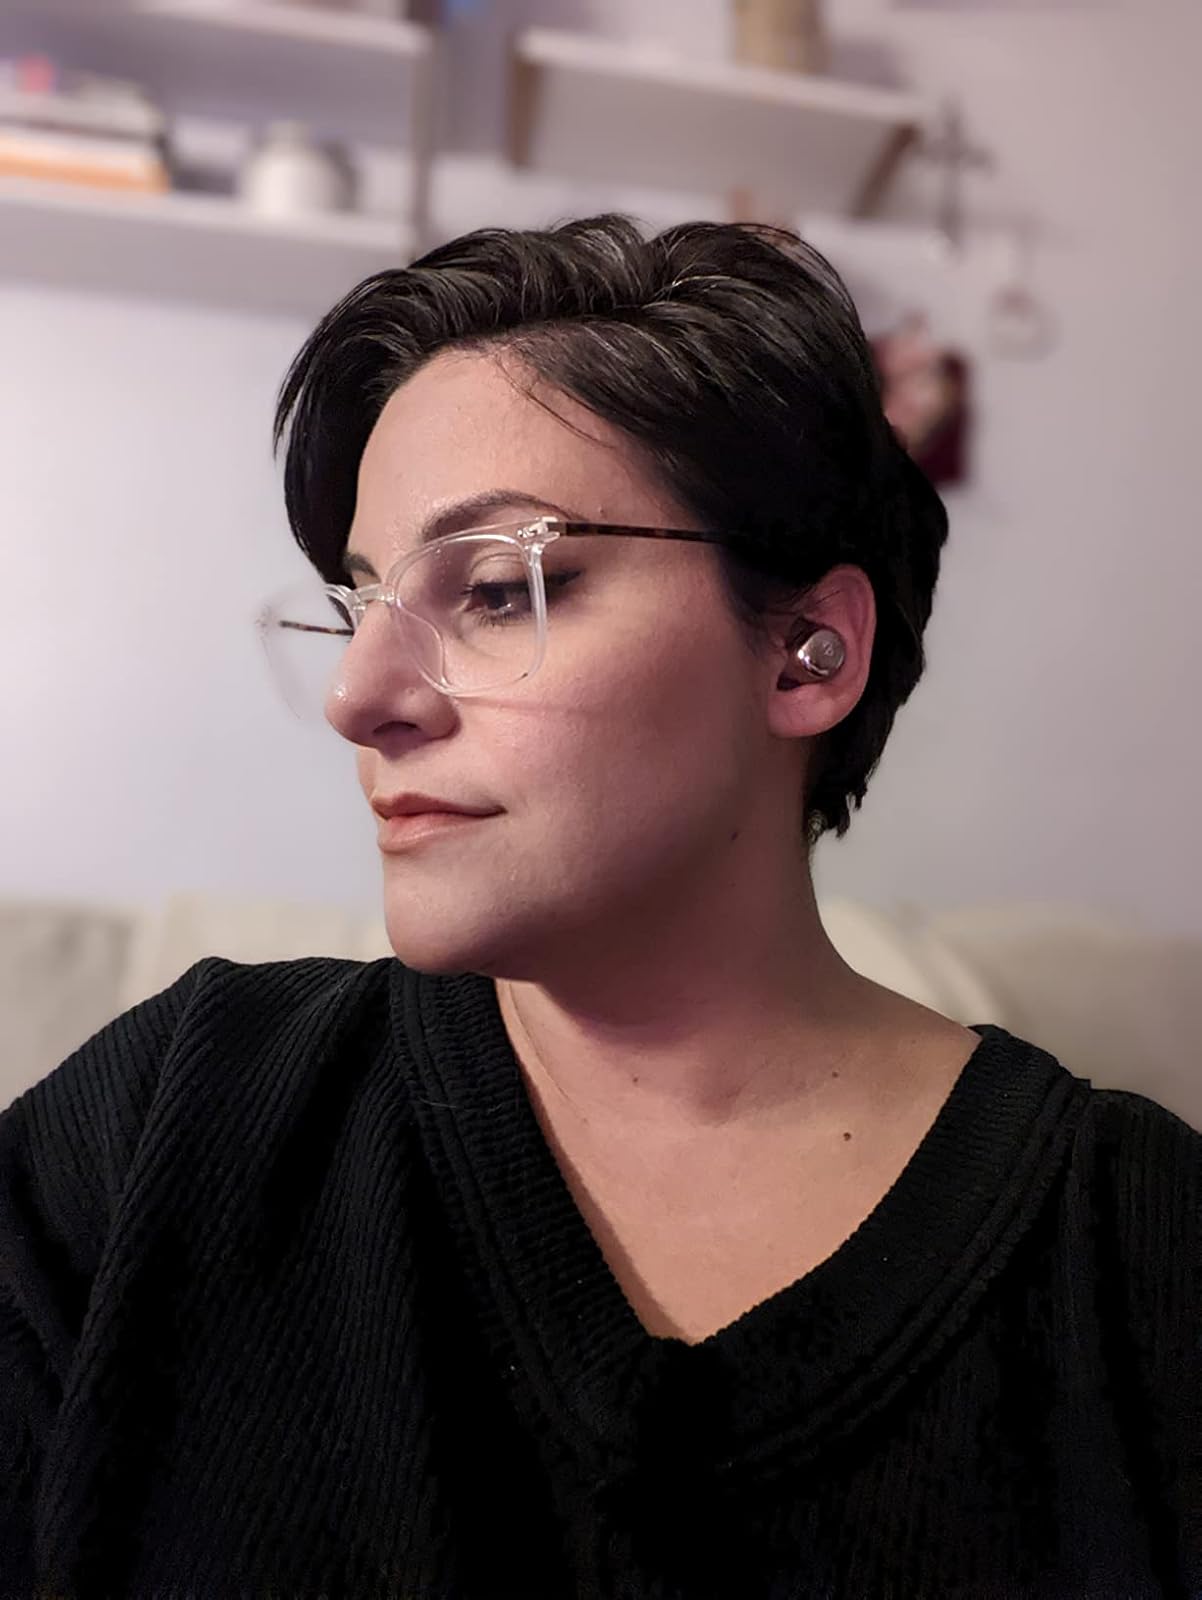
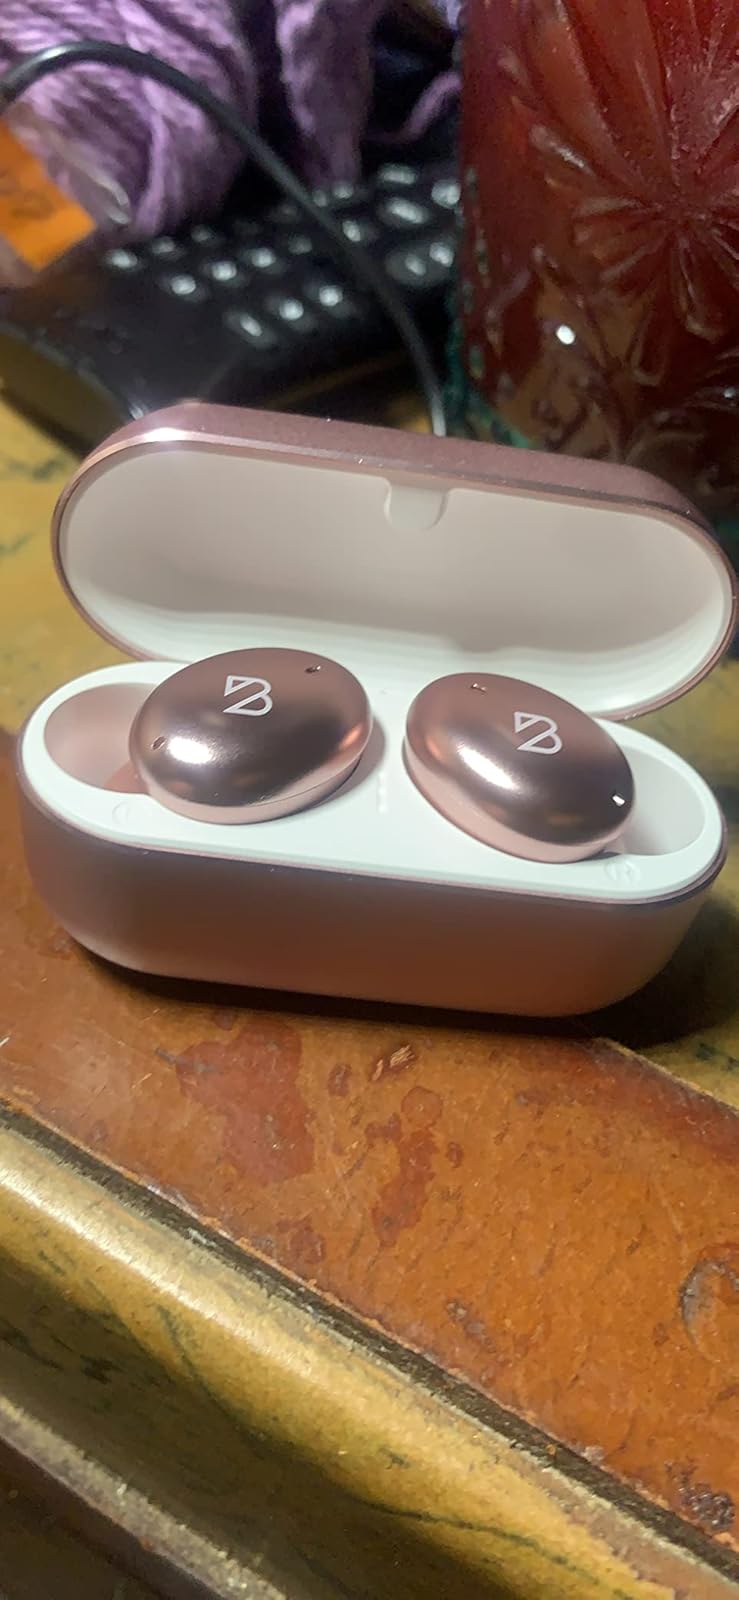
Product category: earbuds
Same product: yes